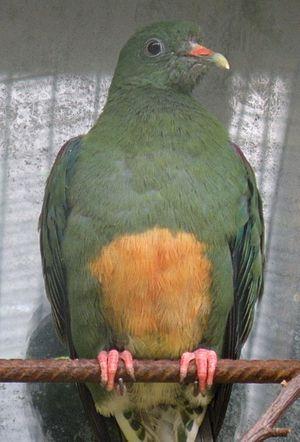
Le Ptilope à ventre orange est une espèce d’oiseaux appartenant à la famille des Columbidae.